Rivacindela hudsoni

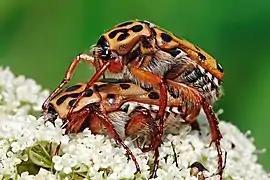
"Polystigma punctatum" displaying amplexus on a flower head.

After copulation, the male will maintain his mounted position for a longer than necessary length of time to deter or completely inhibit another male from mating with the same female. It has been shown that for some species of "Cicindelinae", actual copulation accounted for only 2.3% of the time spent in the amplexus. This allows him to ensure his sperm will be the one to fertilize the female's egg. Studies have shown that the length of this amplexus is a determining factor of the distance between the mating site and oviposition.